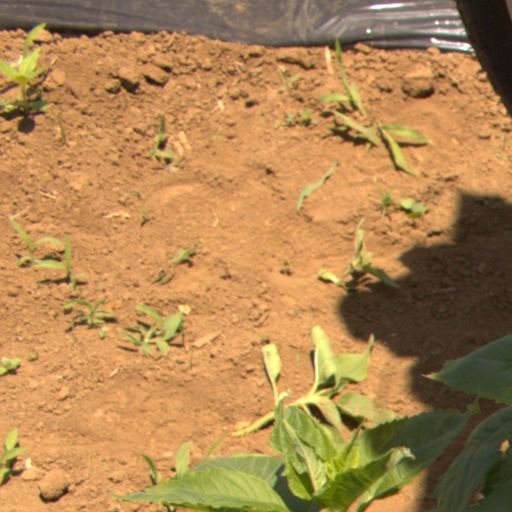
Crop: Jerusalem artichoke